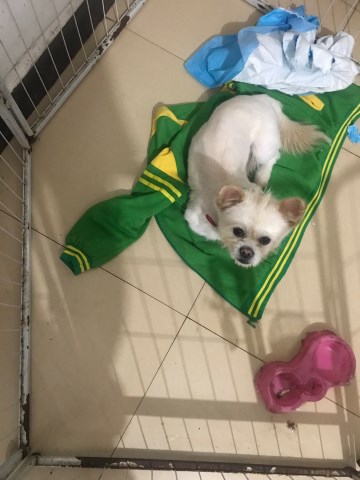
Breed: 3336-n000121-chinese_rural_dog